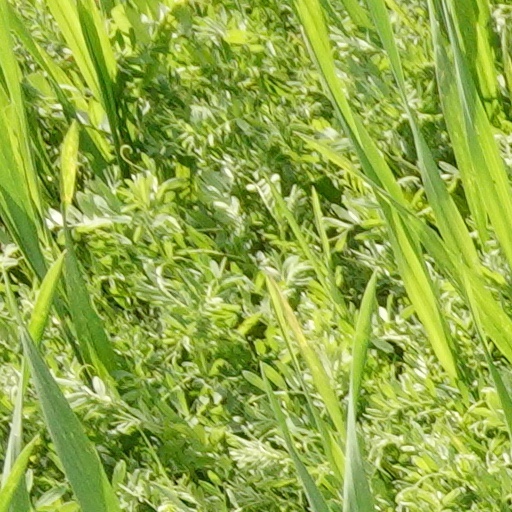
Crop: wheat